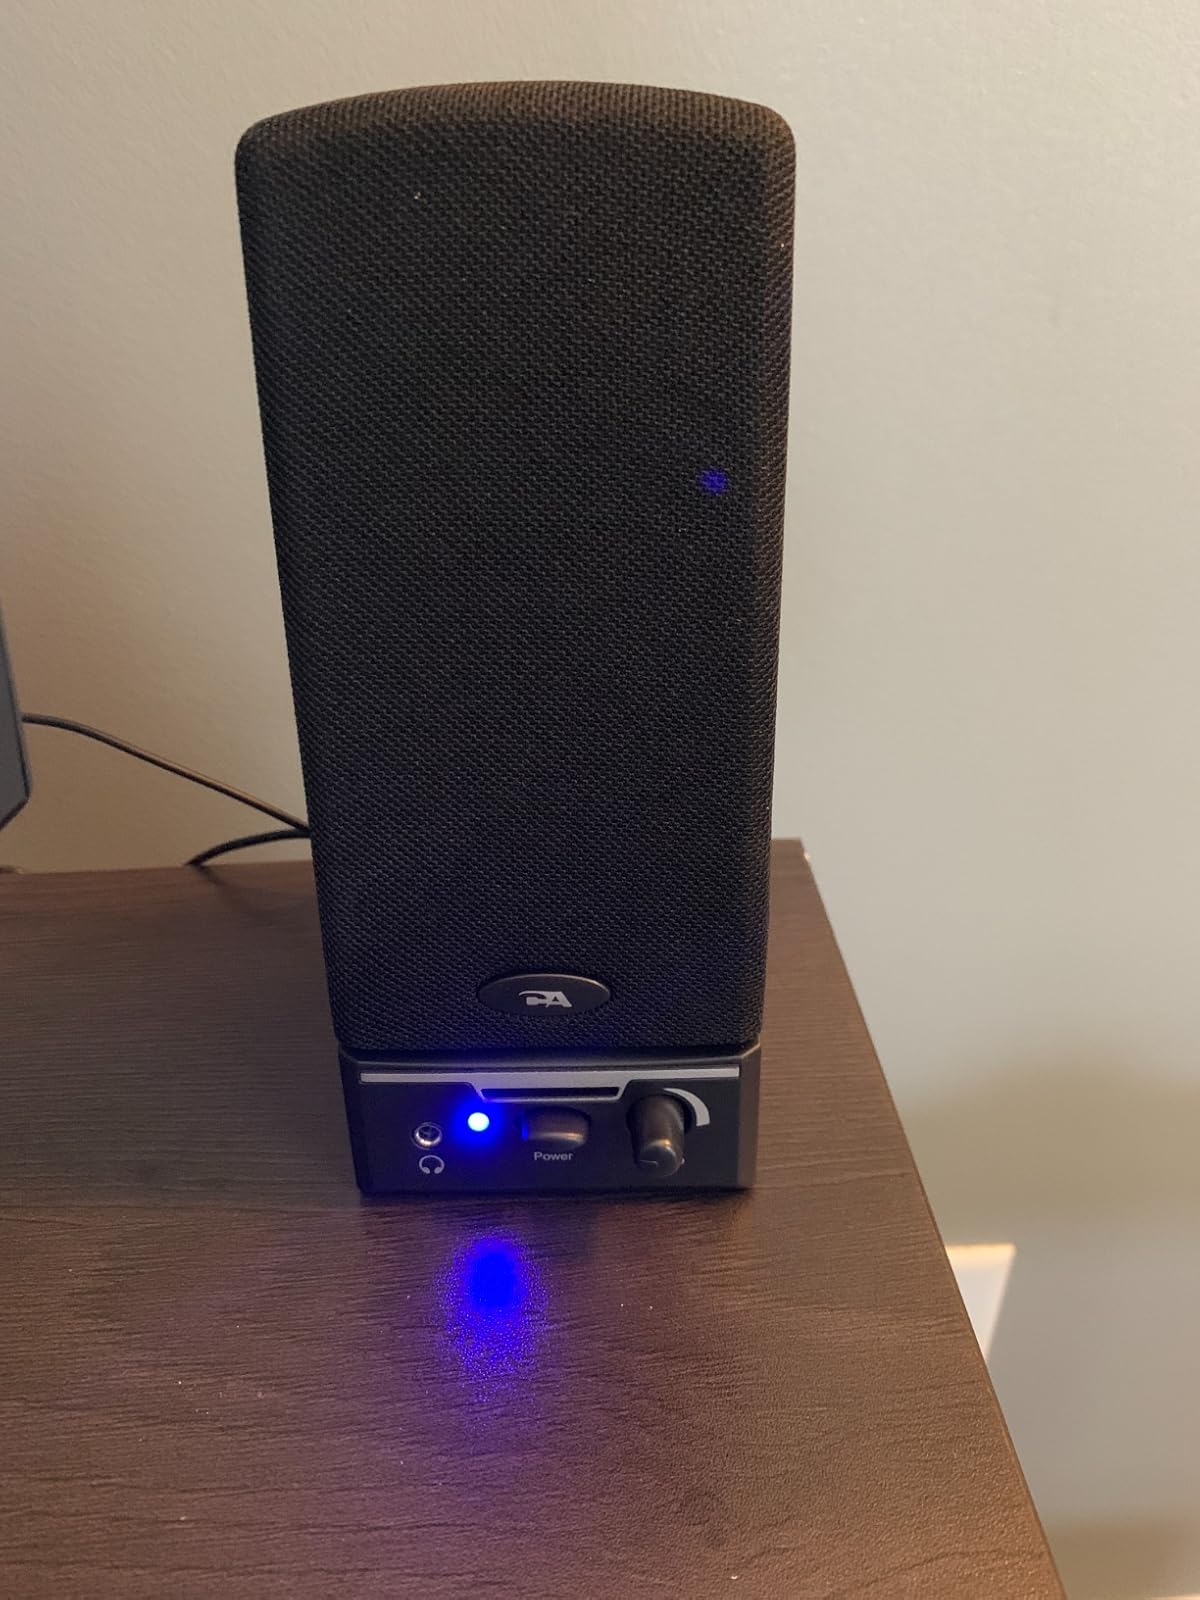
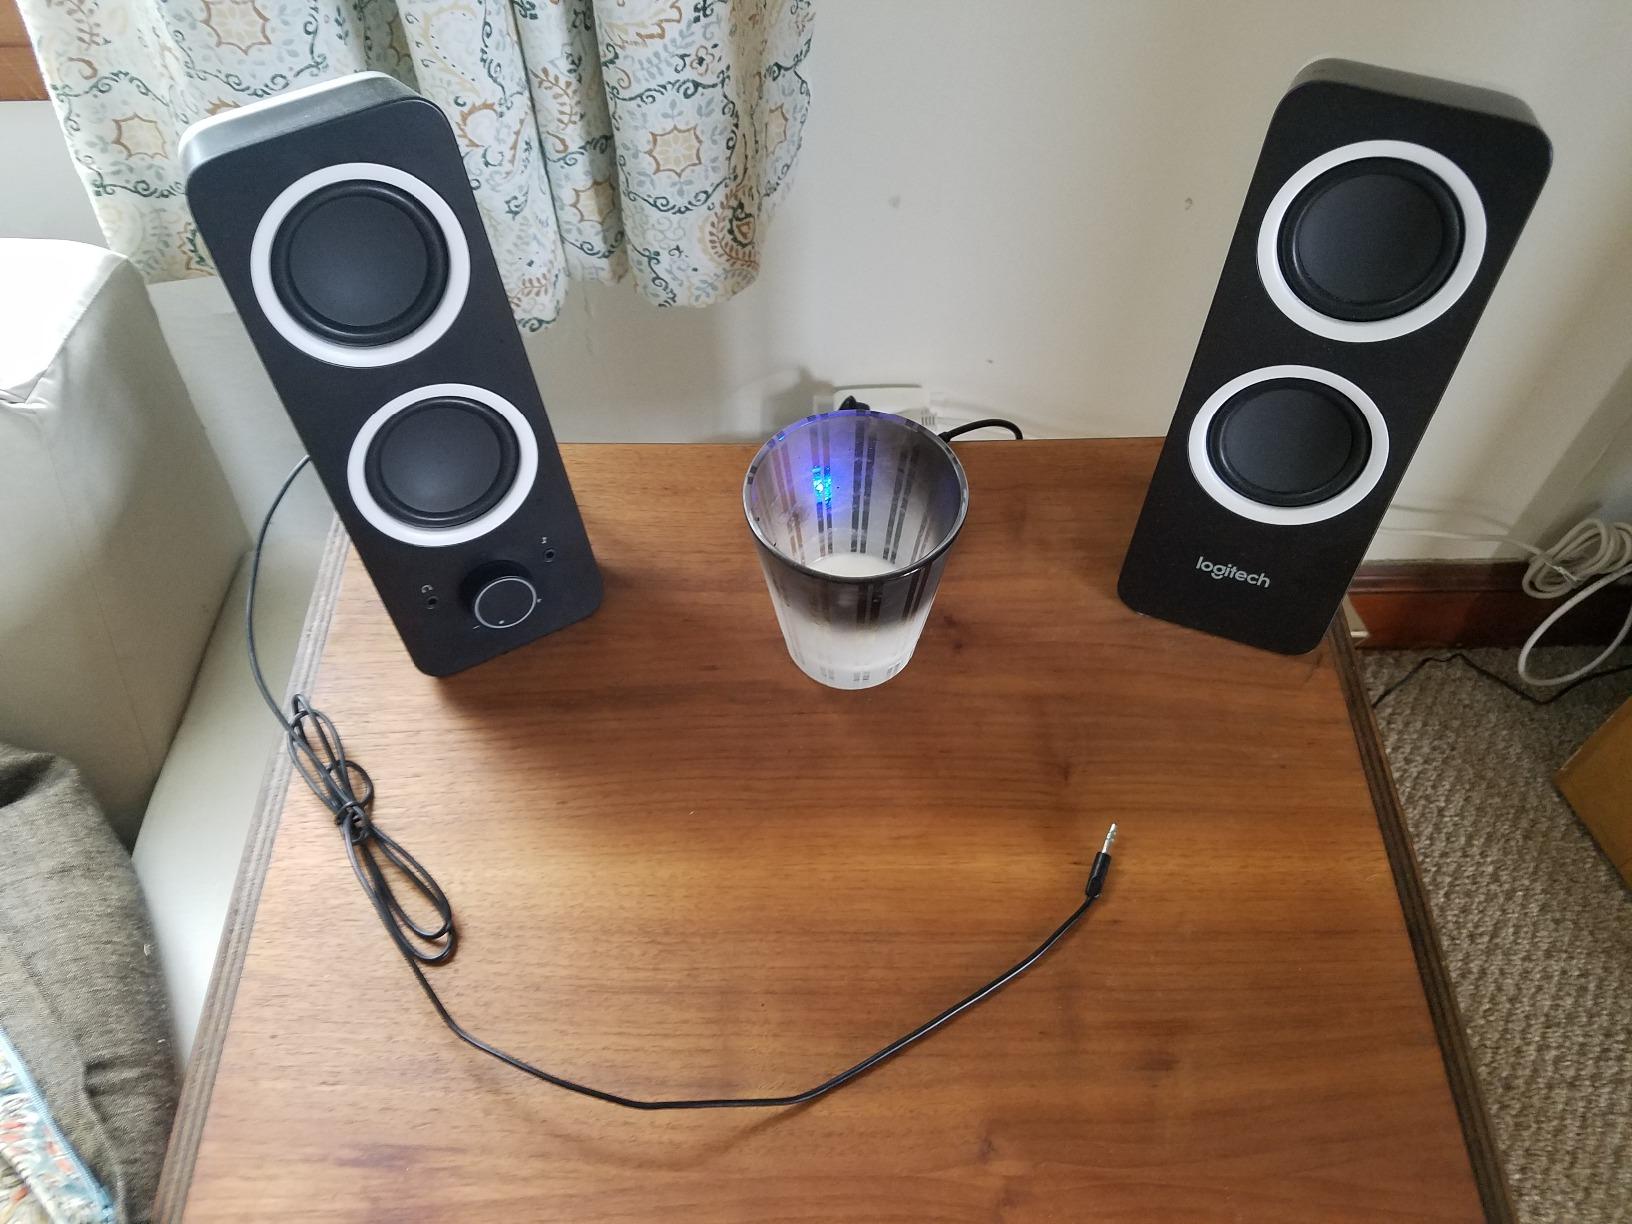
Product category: speaker
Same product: no